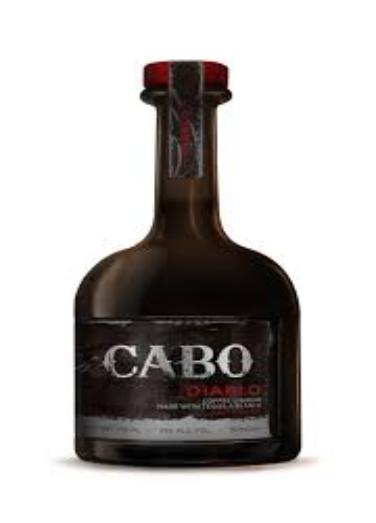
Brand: Cabo Wabo
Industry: Food